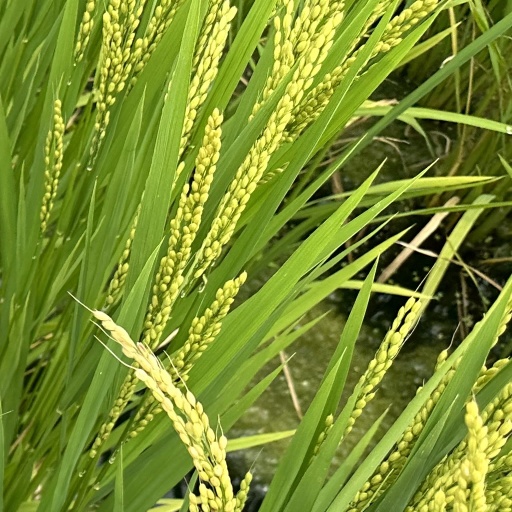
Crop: rice